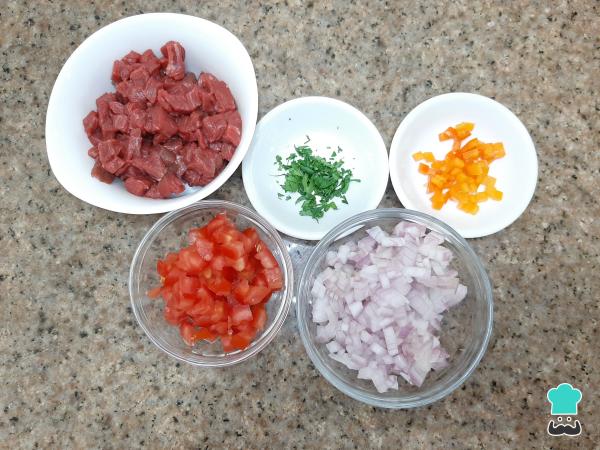
Para empezar la receta de tequeños de lomo saltado, primero es importante cortar todas las verduras y la carne en trocitos pequeños, de igual manera debes hacerlo con la cebolla morada. En el caso del ají amarillo, retira las venas y las semillas utilizando un cuchillo, córtalo en cuadrados pequeños del mismo tamaño que la cebolla. El perejil debe estar cortado finamente y el tomate en cuadrados pequeños también, no olvides retirar las semillas.